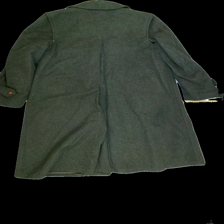
View: back
Type: Jacket
Category: Men
Brand: Not in the list
Brand text on label: salko
Colors: Green
Material: 60%wool 40%polyester
Cut: Long
Season: Winter
Price range: >400
Recommended usage: Reuse